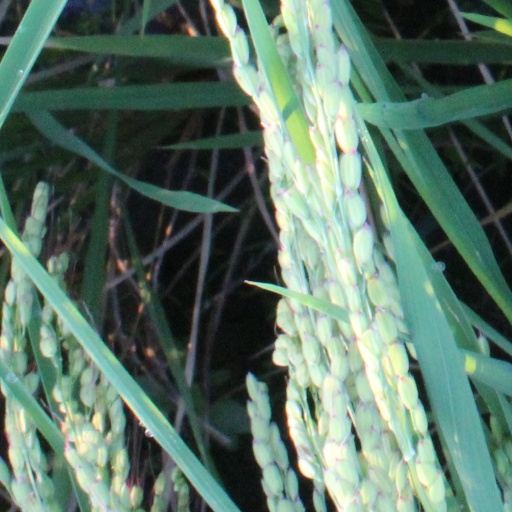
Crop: rice